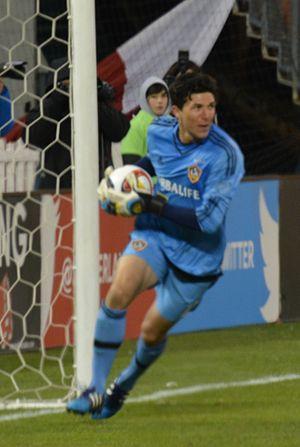
Brian Rowe est un joueur américain de soccer né le 16 novembre 1988 à Chicago qui évolue au poste de gardien de but avec les Whitecaps de Vancouver en MLS.